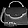
Label: Bag